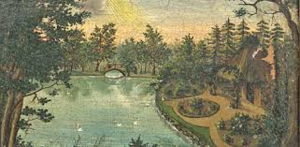
Folkeparken (Roskilde) / Historie
Møstingholm omkring 1850
Folkeparken er den største offentlige park i det centrale Roskilde, Danmark. Den grænser op til to andre parker; Berte Margrethe Anlægget og Klostermarken.